Georg Krücken

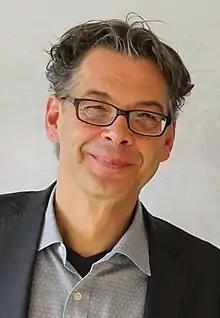
Krücken in 2018

Georg Krücken (21 September 1962 – 7 October 2024) was a German sociologist and higher education researcher. He was director of the International Center for Higher Education Research Kassel (INCHER-Kassel) at the University of Kassel.